Kyiv Metro

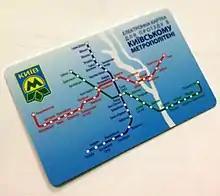
A multi-ride card for the Kyiv Metro showing system map

As of 2015, Lisova was the busiest station in the Kyiv Metro, passing an average of 58,500 passengers per day, with Vokzalna following second with 55,900. The congestion at Vokzalna station, especially during rush hours, is particularly problematic due to the station having only 3 escalators and only one access point for entering and exiting the station. Akademmistechko is third at 51,100. These are the only stations that handle more than 50,000 passengers per day. The next busiest, Livoberezhna, passes 48,100 passengers per day. All four of these busiest stations are on the red M1 line.